2-8-4

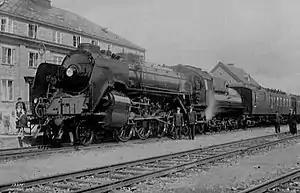
Norges Statsbaner Class 49a "Dovregubben", Oppdal station, c. 1935

The Japanese National Railways (JNR) closely followed American practice after the Second World War, with Berkshire locomotives used mainly on heavy freight service, such as heavy coal trains. They were the heaviest steam locomotives used on the JNR's gauge lines.